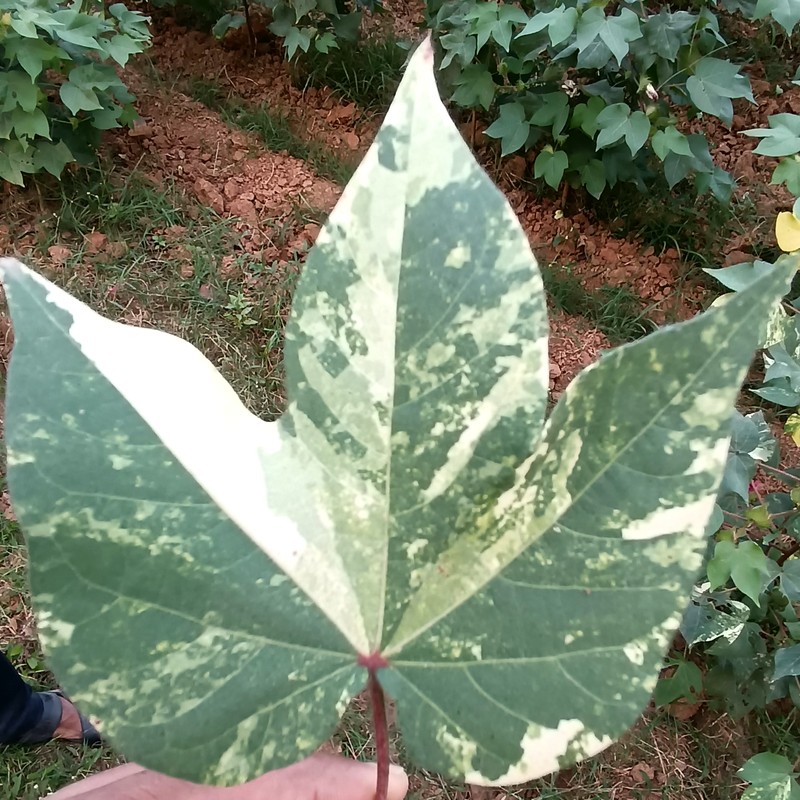
Label: Leaf Variegation